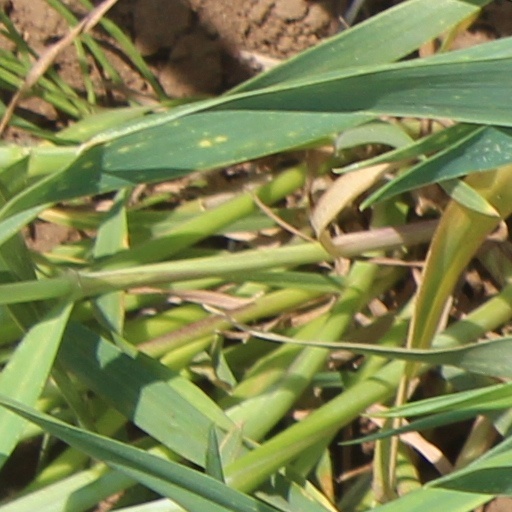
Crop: wheat